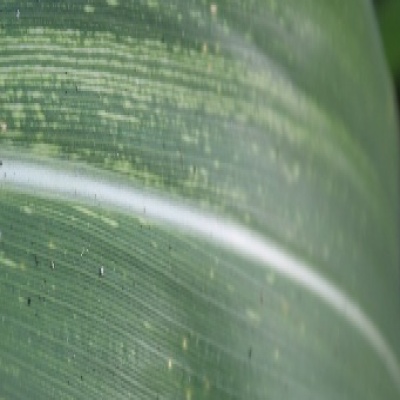
Label: Corn_(Maize)___Maize_Streak_Virus